Whakamaru to Brownhill Road transmission line

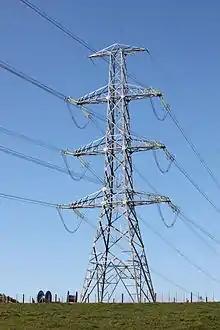
Whakamaru to Brownhill Road transmission line - strain tower under construction

The line commences at a newly constructed substation, Whakamaru North (also known as Whakamaru B), just outside the Whakamaru village. The new substation is 800 metres north of the existing main Whakamaru substation (Whakamaru A). A short tie-line connects the two substations. The double-circuit 220 kV Wairakei to Whakamaru C line, under construction and expected to be commissioned in 2013, will have one circuit connect to each substation, with the circuit passing via Te Mihi connecting to the Whakamaru A switchyard and the direct circuit connecting to the Whakamaru North switchyard.